Lisbon Lions

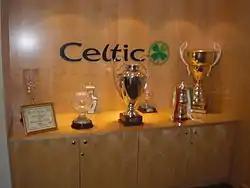
A display of some of Celtic's trophies, including a replica of the European Cup featuring prominently

All but two members of the 15 man squad were born within 10 miles of Celtic Park in Glasgow, Scotland (Bobby Lennox, who was born 30 miles away in Saltcoats, and Tommy Gemmell, who was born in Motherwell 11 miles away). Celtic's style was the antithesis of the cynical – but highly effective – defensive style of Inter. Jimmy Johnstone described the team's style as "like the Dutch speeded-up".